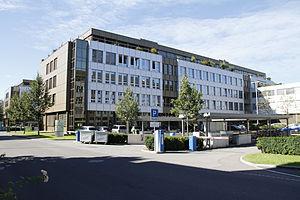
Forbo Holding SA, dont le siège est implanté à Baar ZG dans le canton de Zug, est un groupe international opérant dans la fabrication de revêtements de sol, de colles de construction et de techniques d’entraînement et de transport léger.